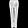
Label: Trouser